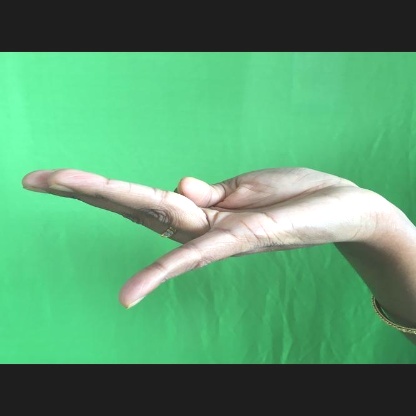
Mudra: Chaturam